Motueka

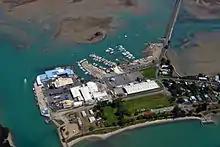
Talley's Seafood Division at Port Motueka

Motueka once served as a centre for the Plymouth Brethren: their New Zealand patriarch James George Deck (1807–1884) died in Motueka and lies buried in Motueka cemetery.